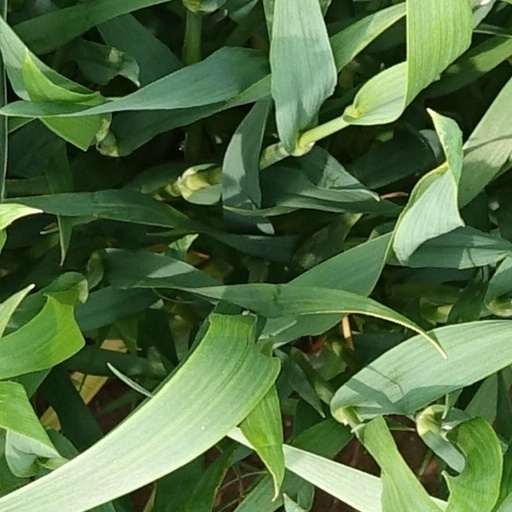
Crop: wheat